Dapdune Wharf

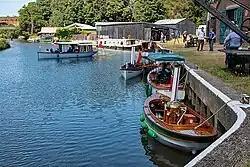
Steam launches at Dapdune Wharf

Dapdune Wharf is a former industrial wharf and boat yard on the Wey and Godalming Navigations in Guildford, England, UK, close to the Surrey County Cricket Club ground. It is now maintained by the National Trust.